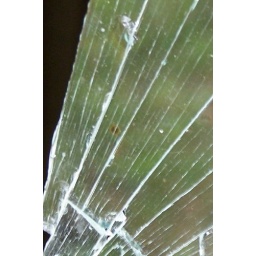
face in the broken glass